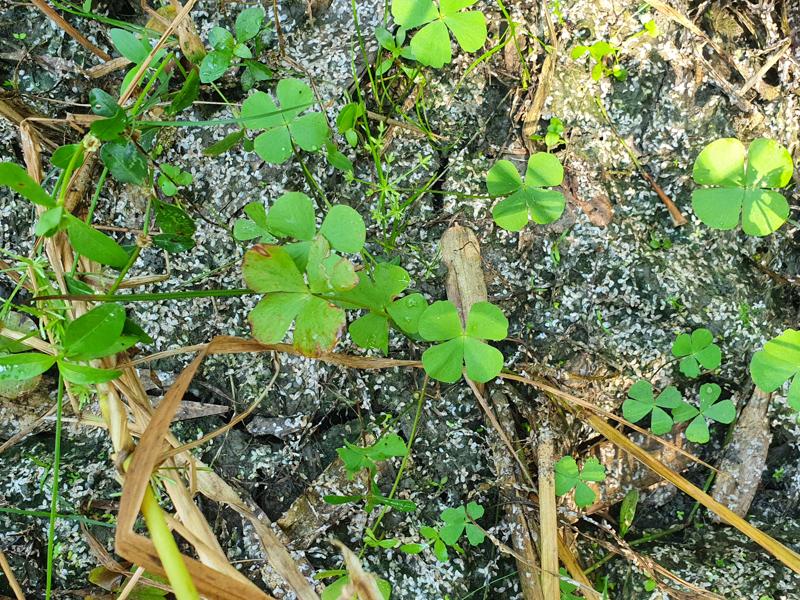
Weed species: Marsilea minuta